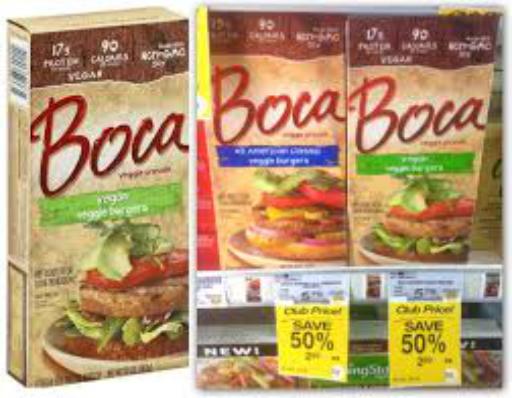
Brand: Boca Burger
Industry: Food